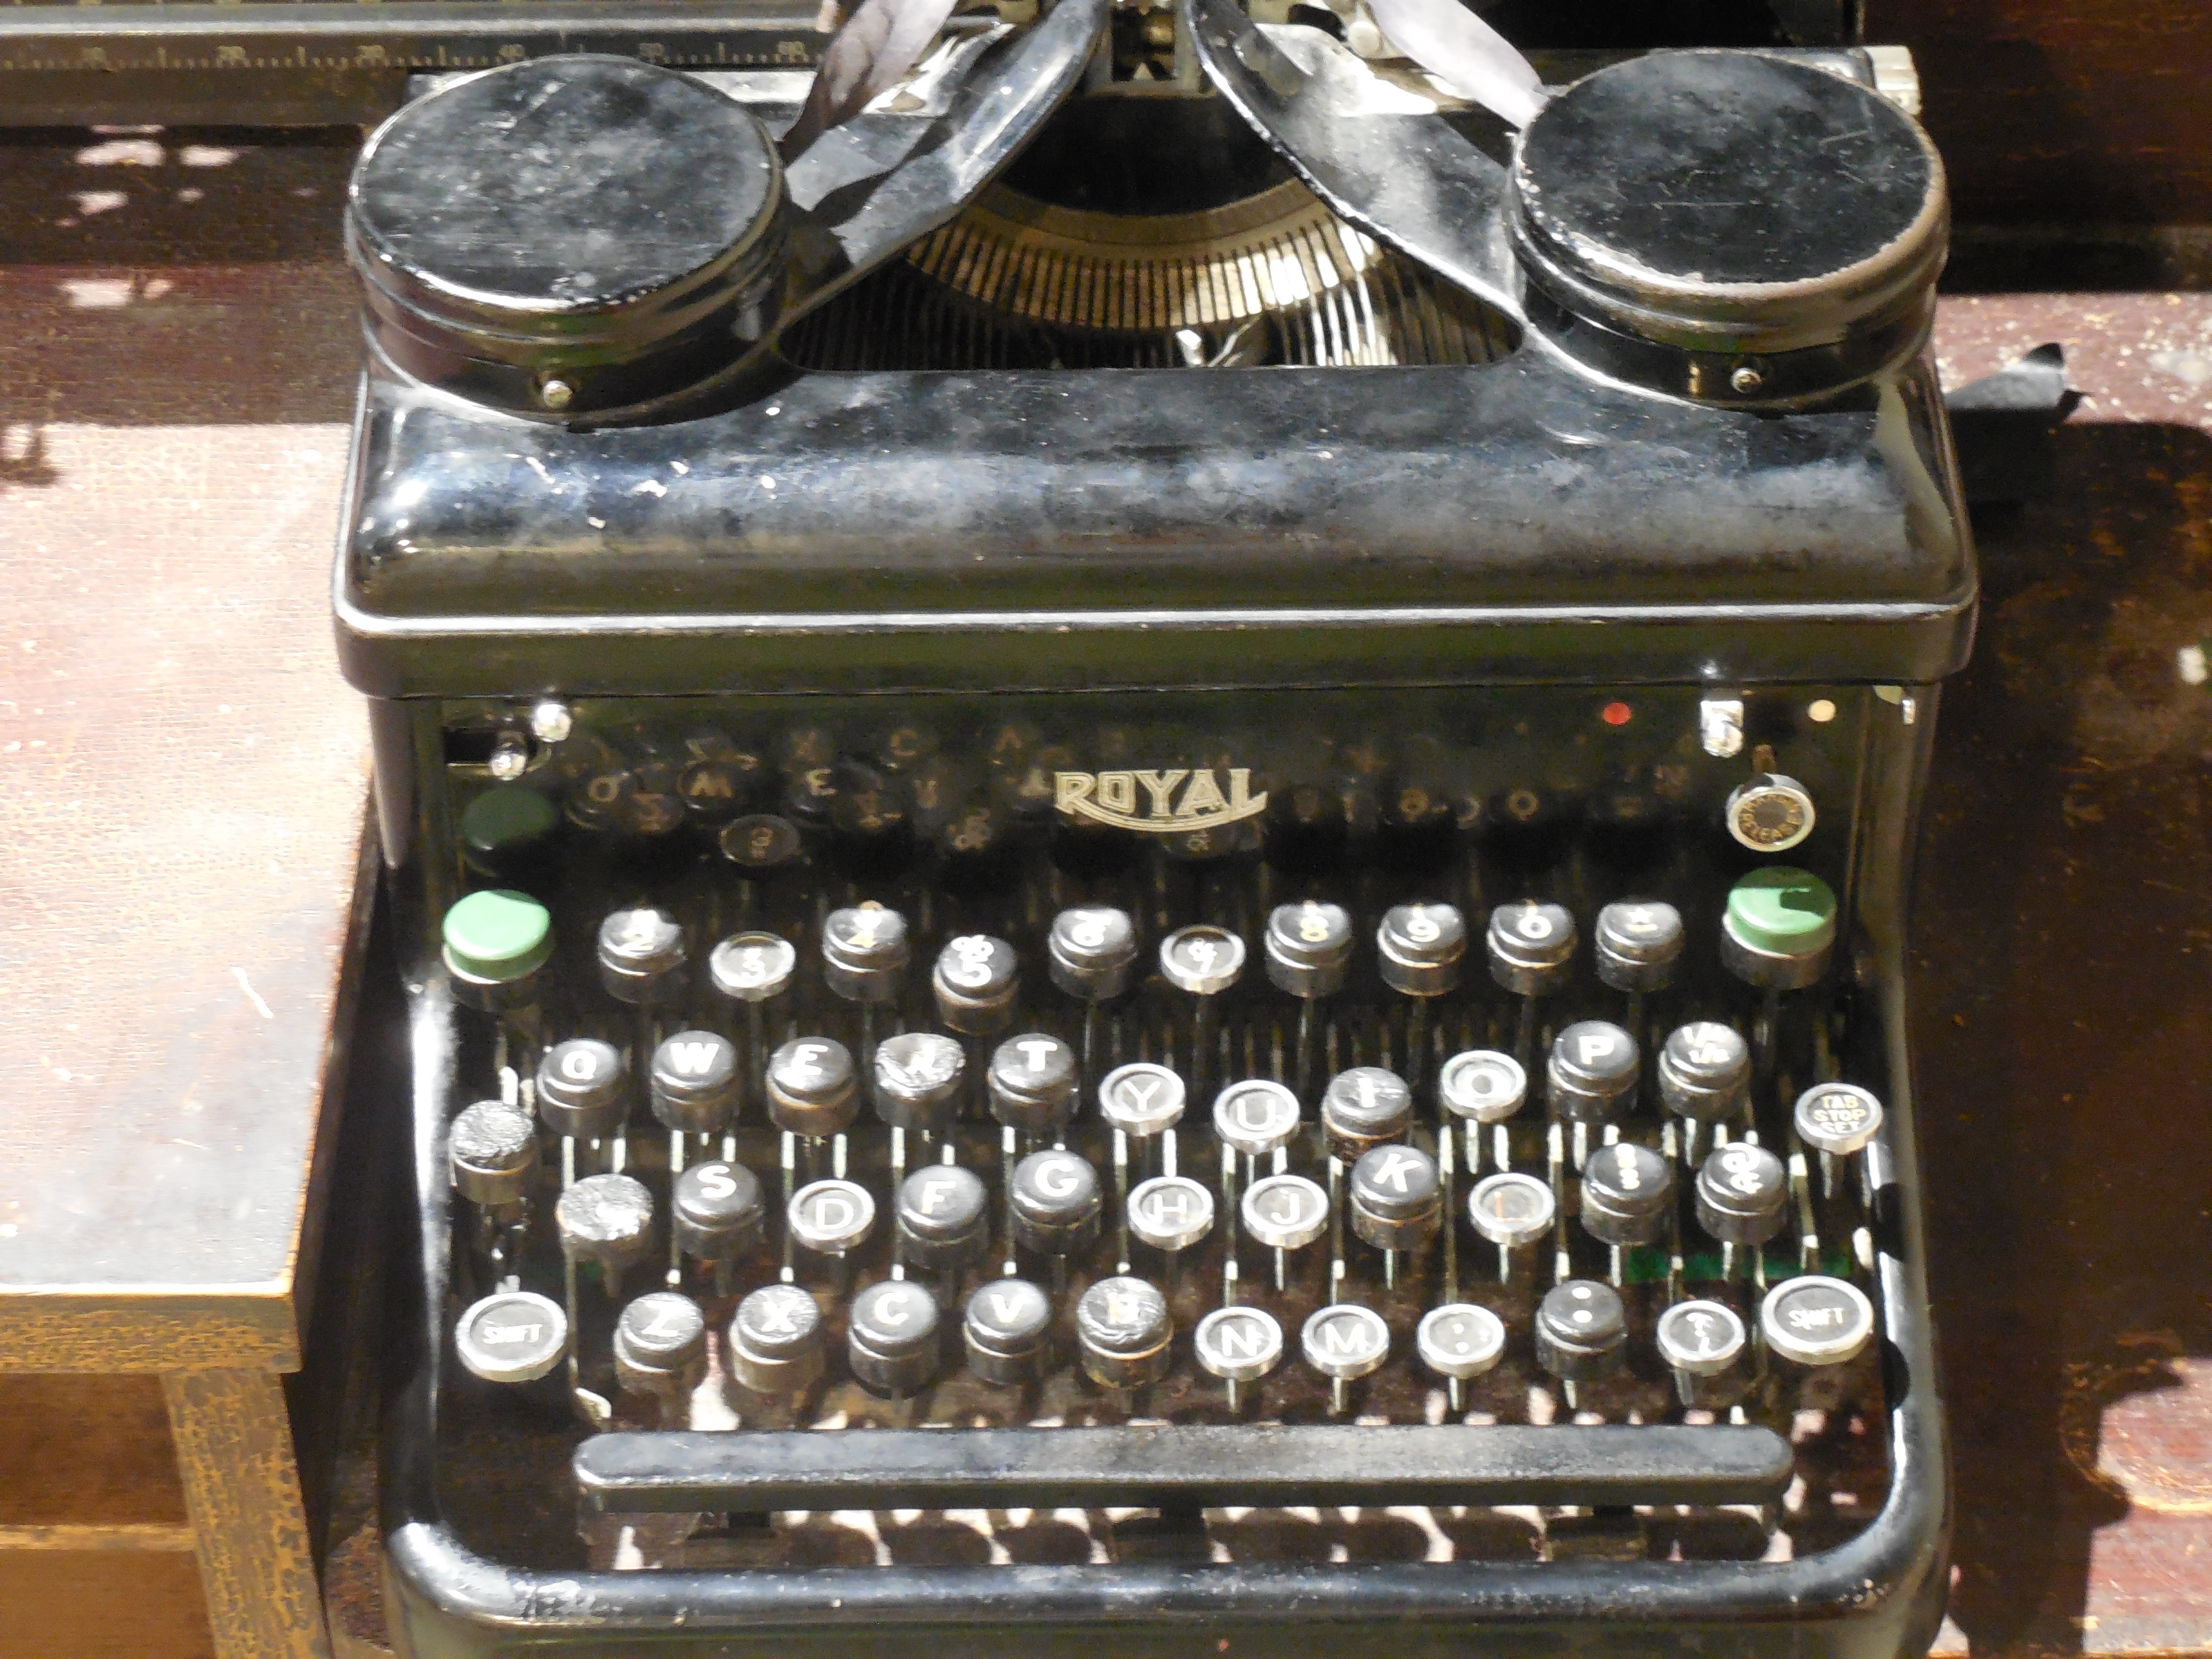
writing, typing, technology, vintage, retro, old, typewriter, equipment, metal, office, machine, type, mechanical, classic, obsolete, vintage typewriter, vintage type, office equipment